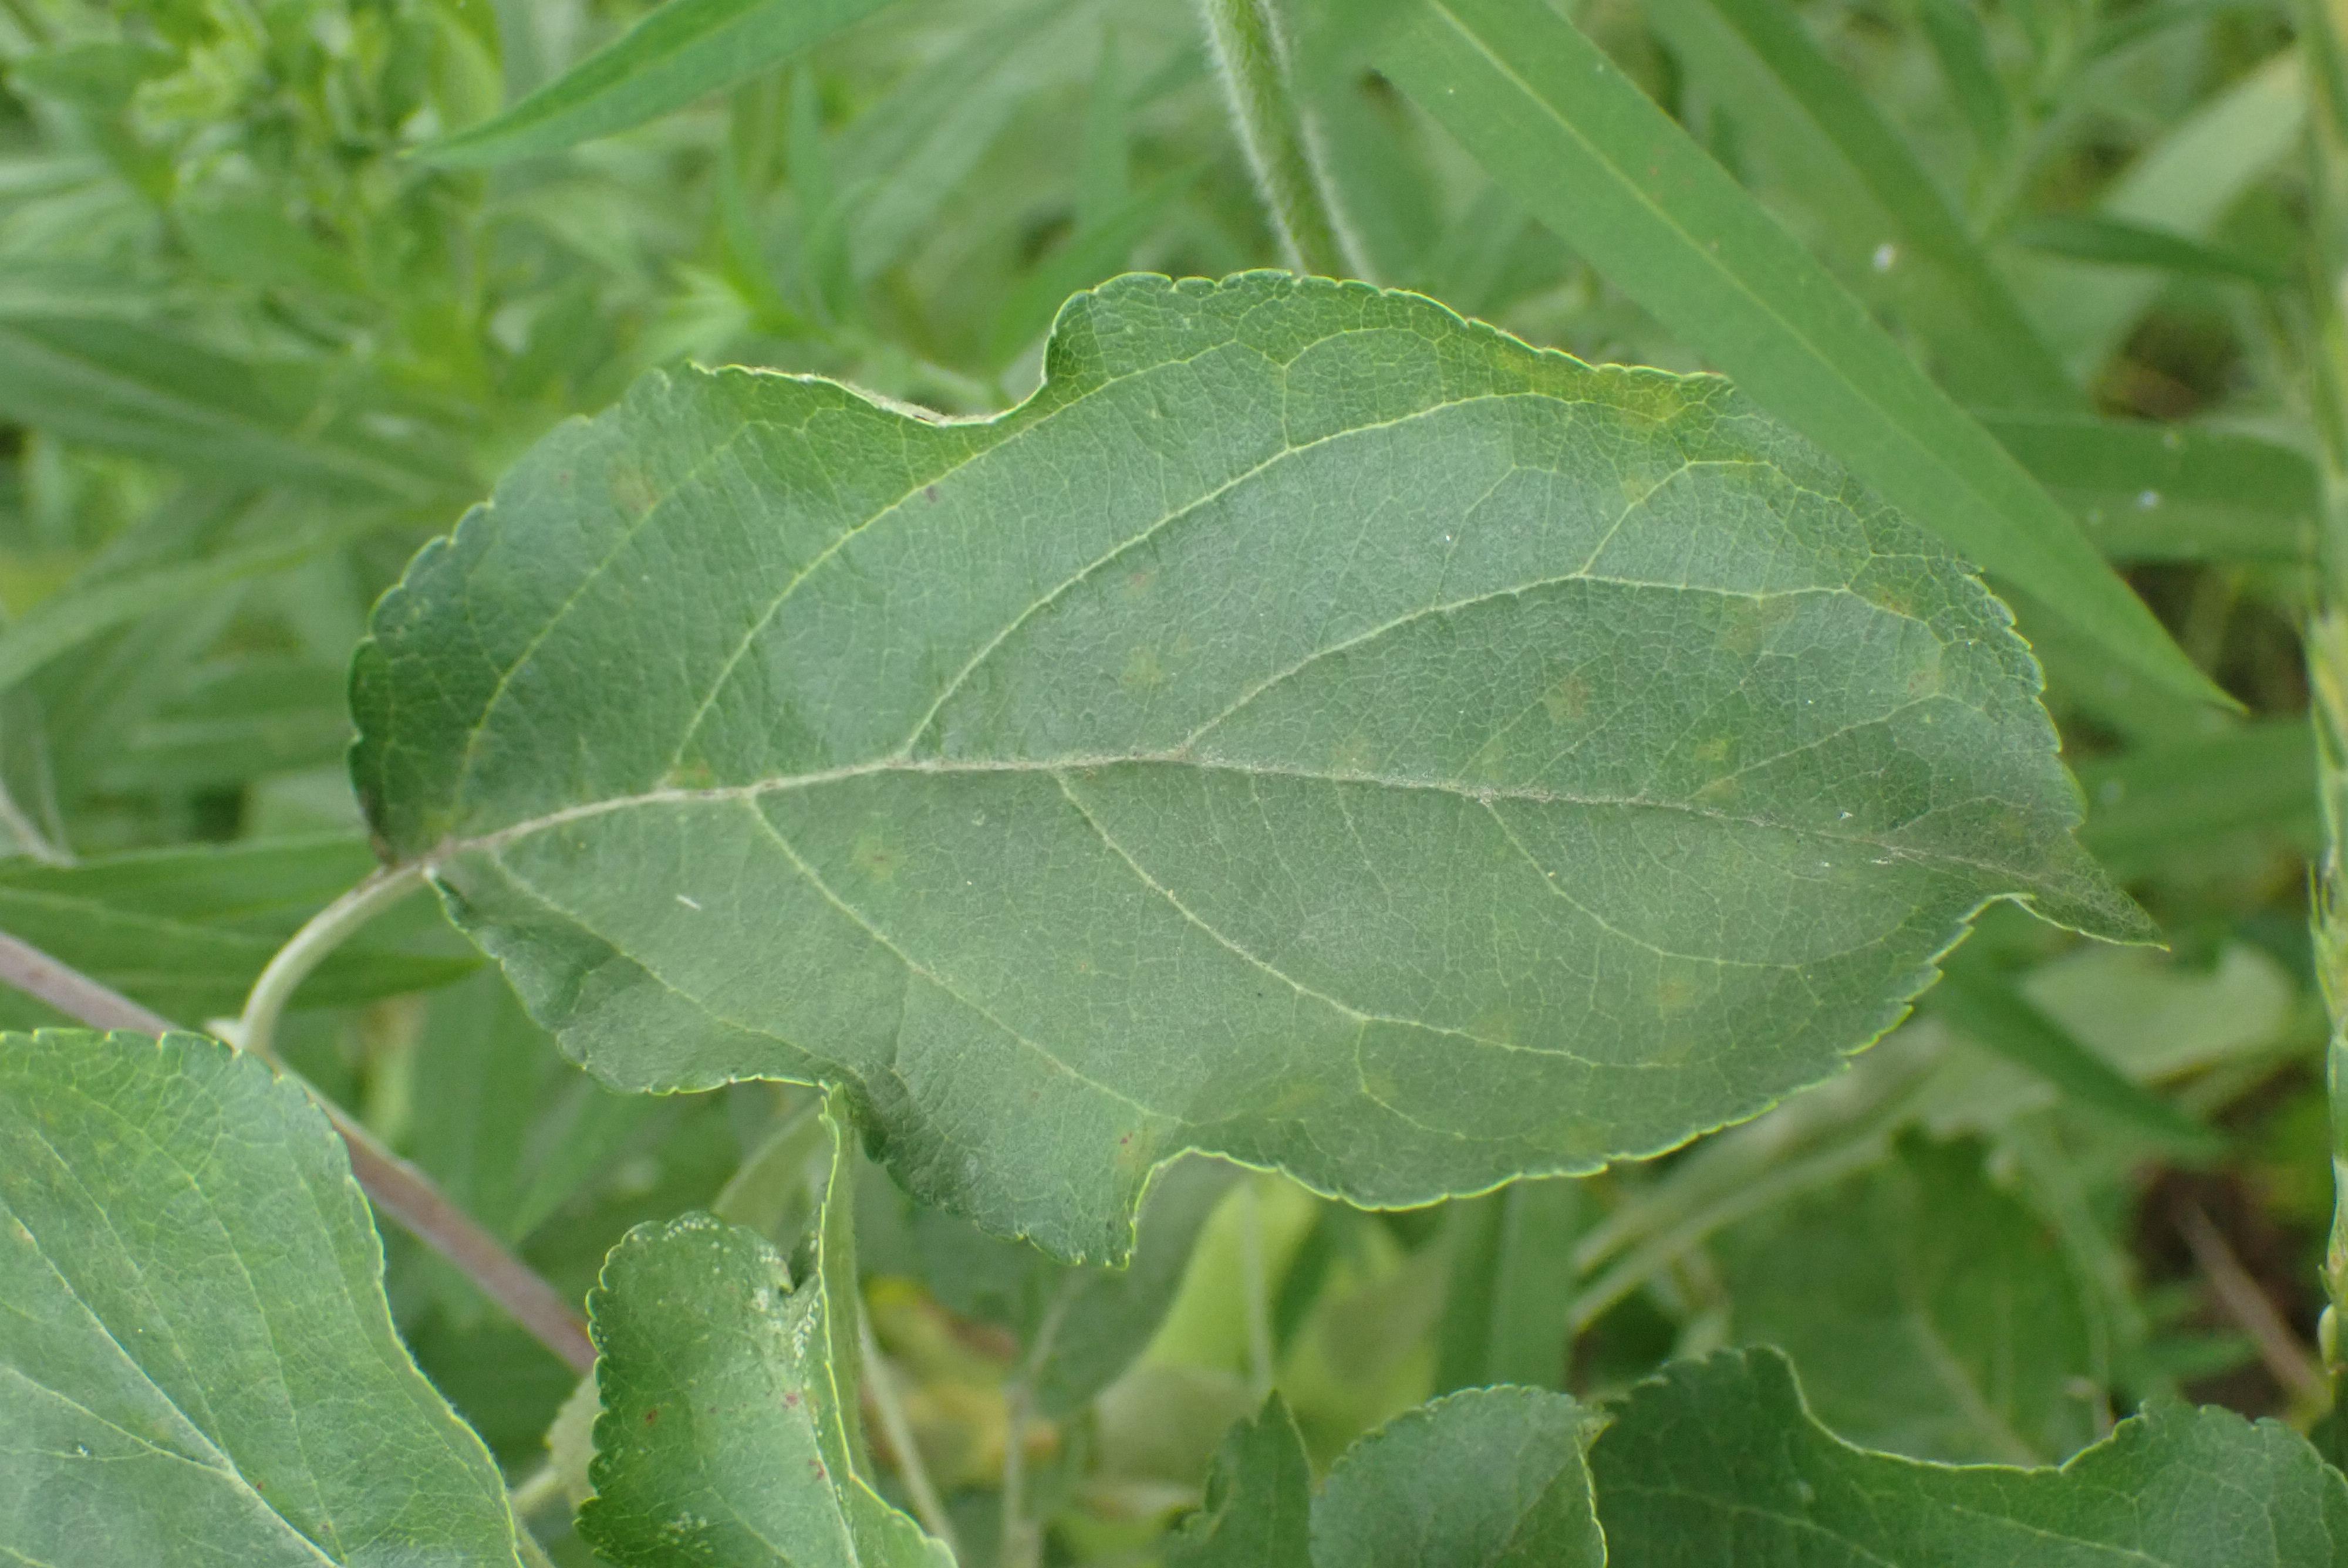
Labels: scab